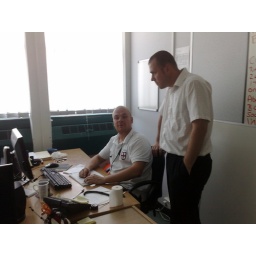
Here's Browny and the boy Randall as I stopped by for a pint with the boys from Sale.